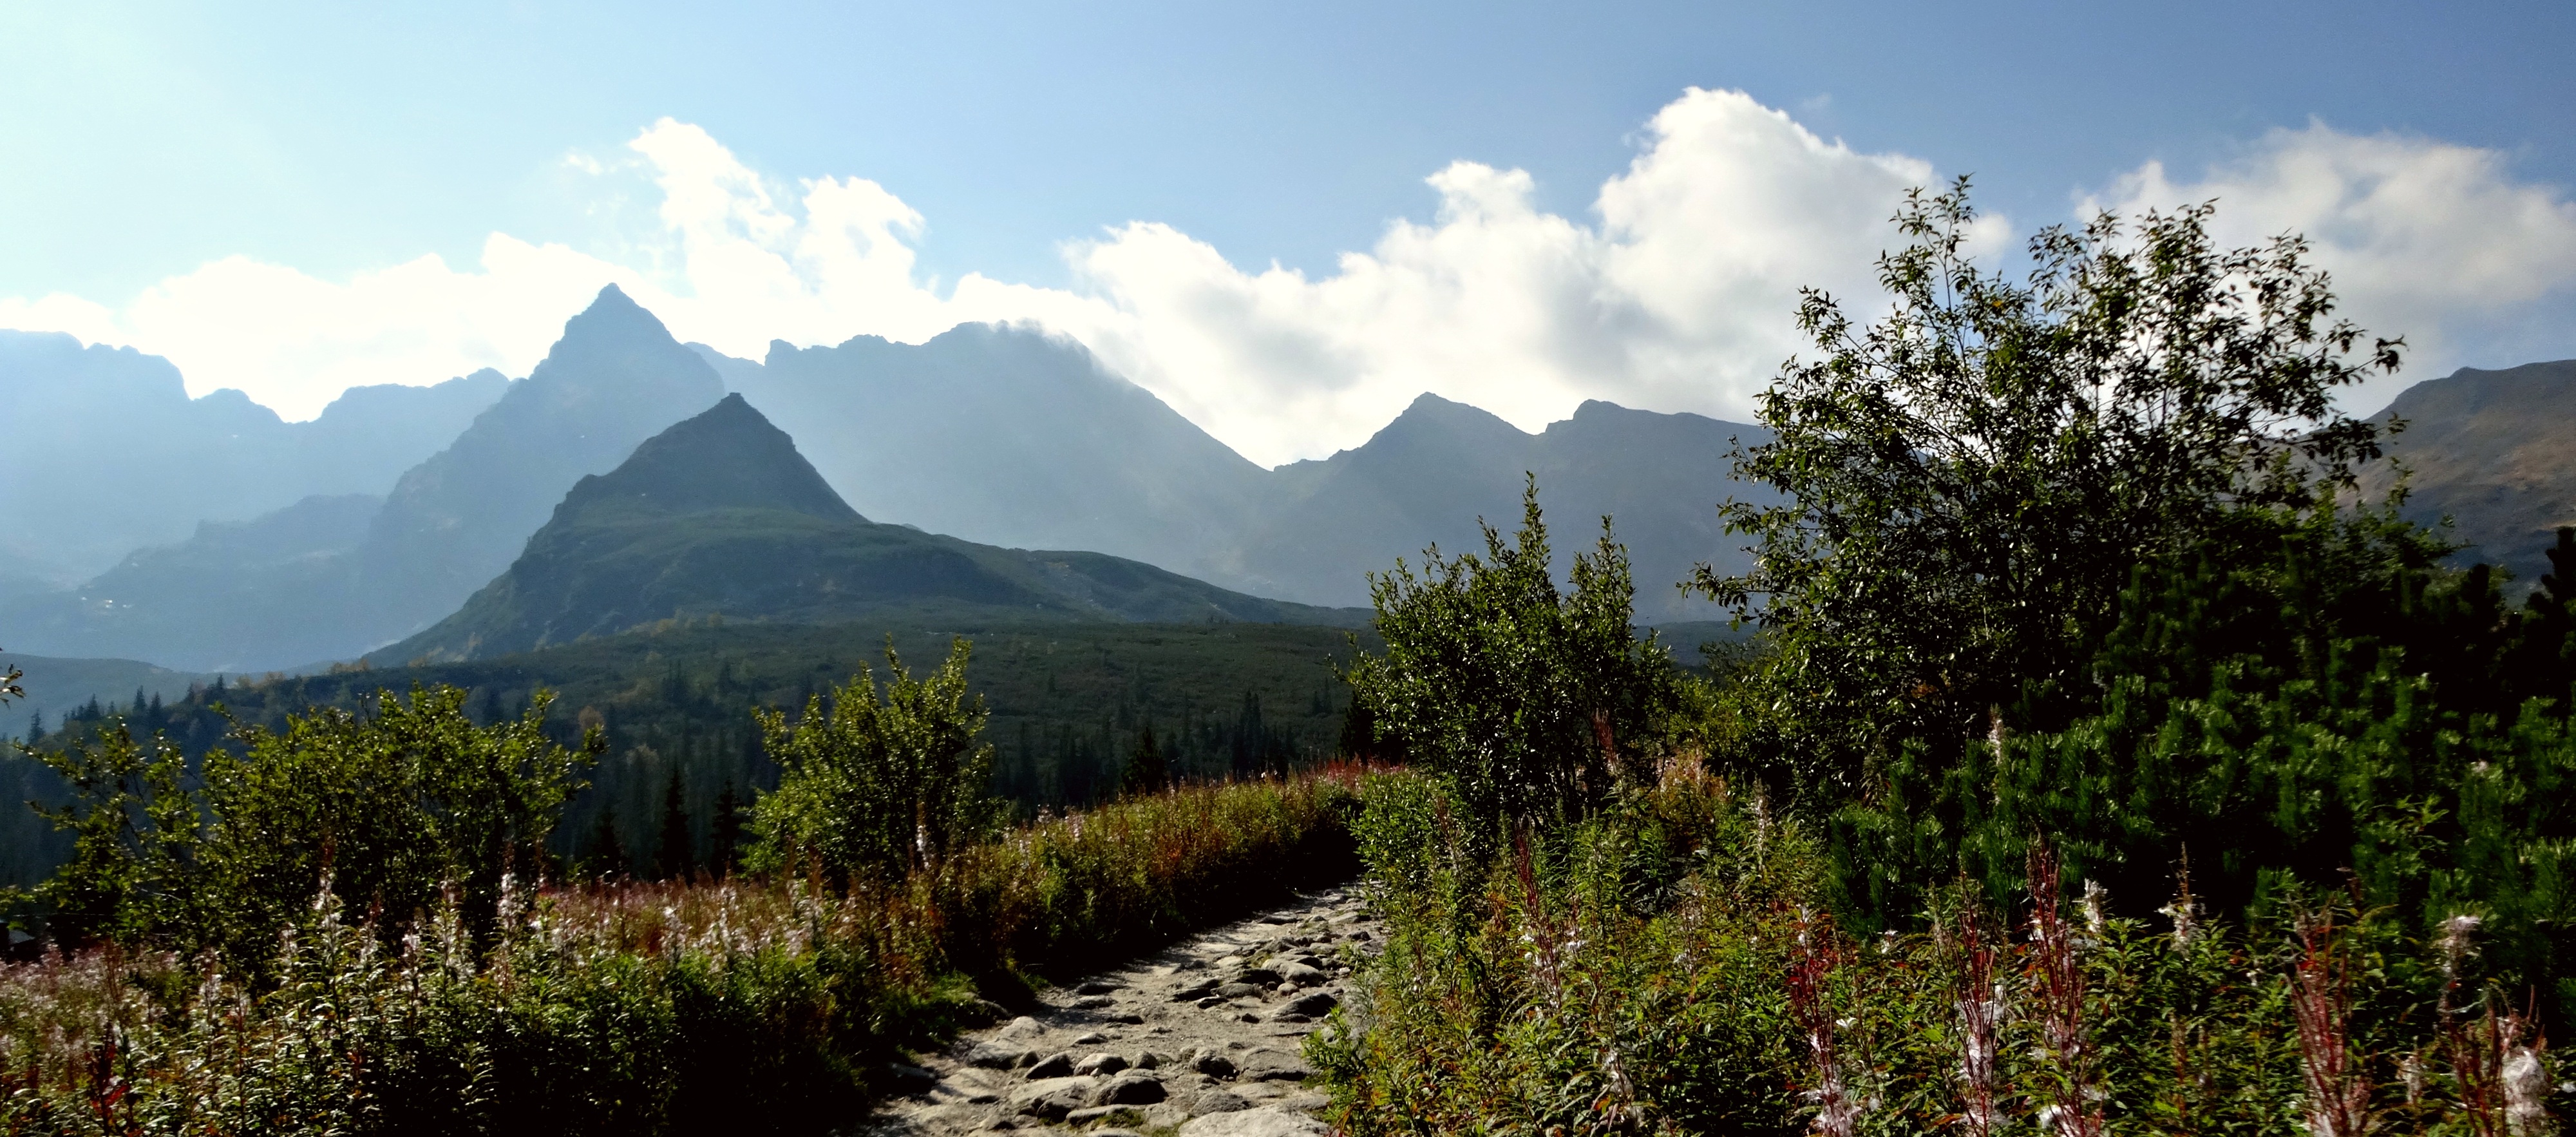
landscape, tree, nature, forest, wilderness, mountain, cloud, trail, meadow, hill, valley, mountain range, national park, ridge, mountains, poland, plateau, ecosystem, tatry, landform, the high tatras, natural environment, geographical feature, atmospheric phenomenon, mountainous landforms